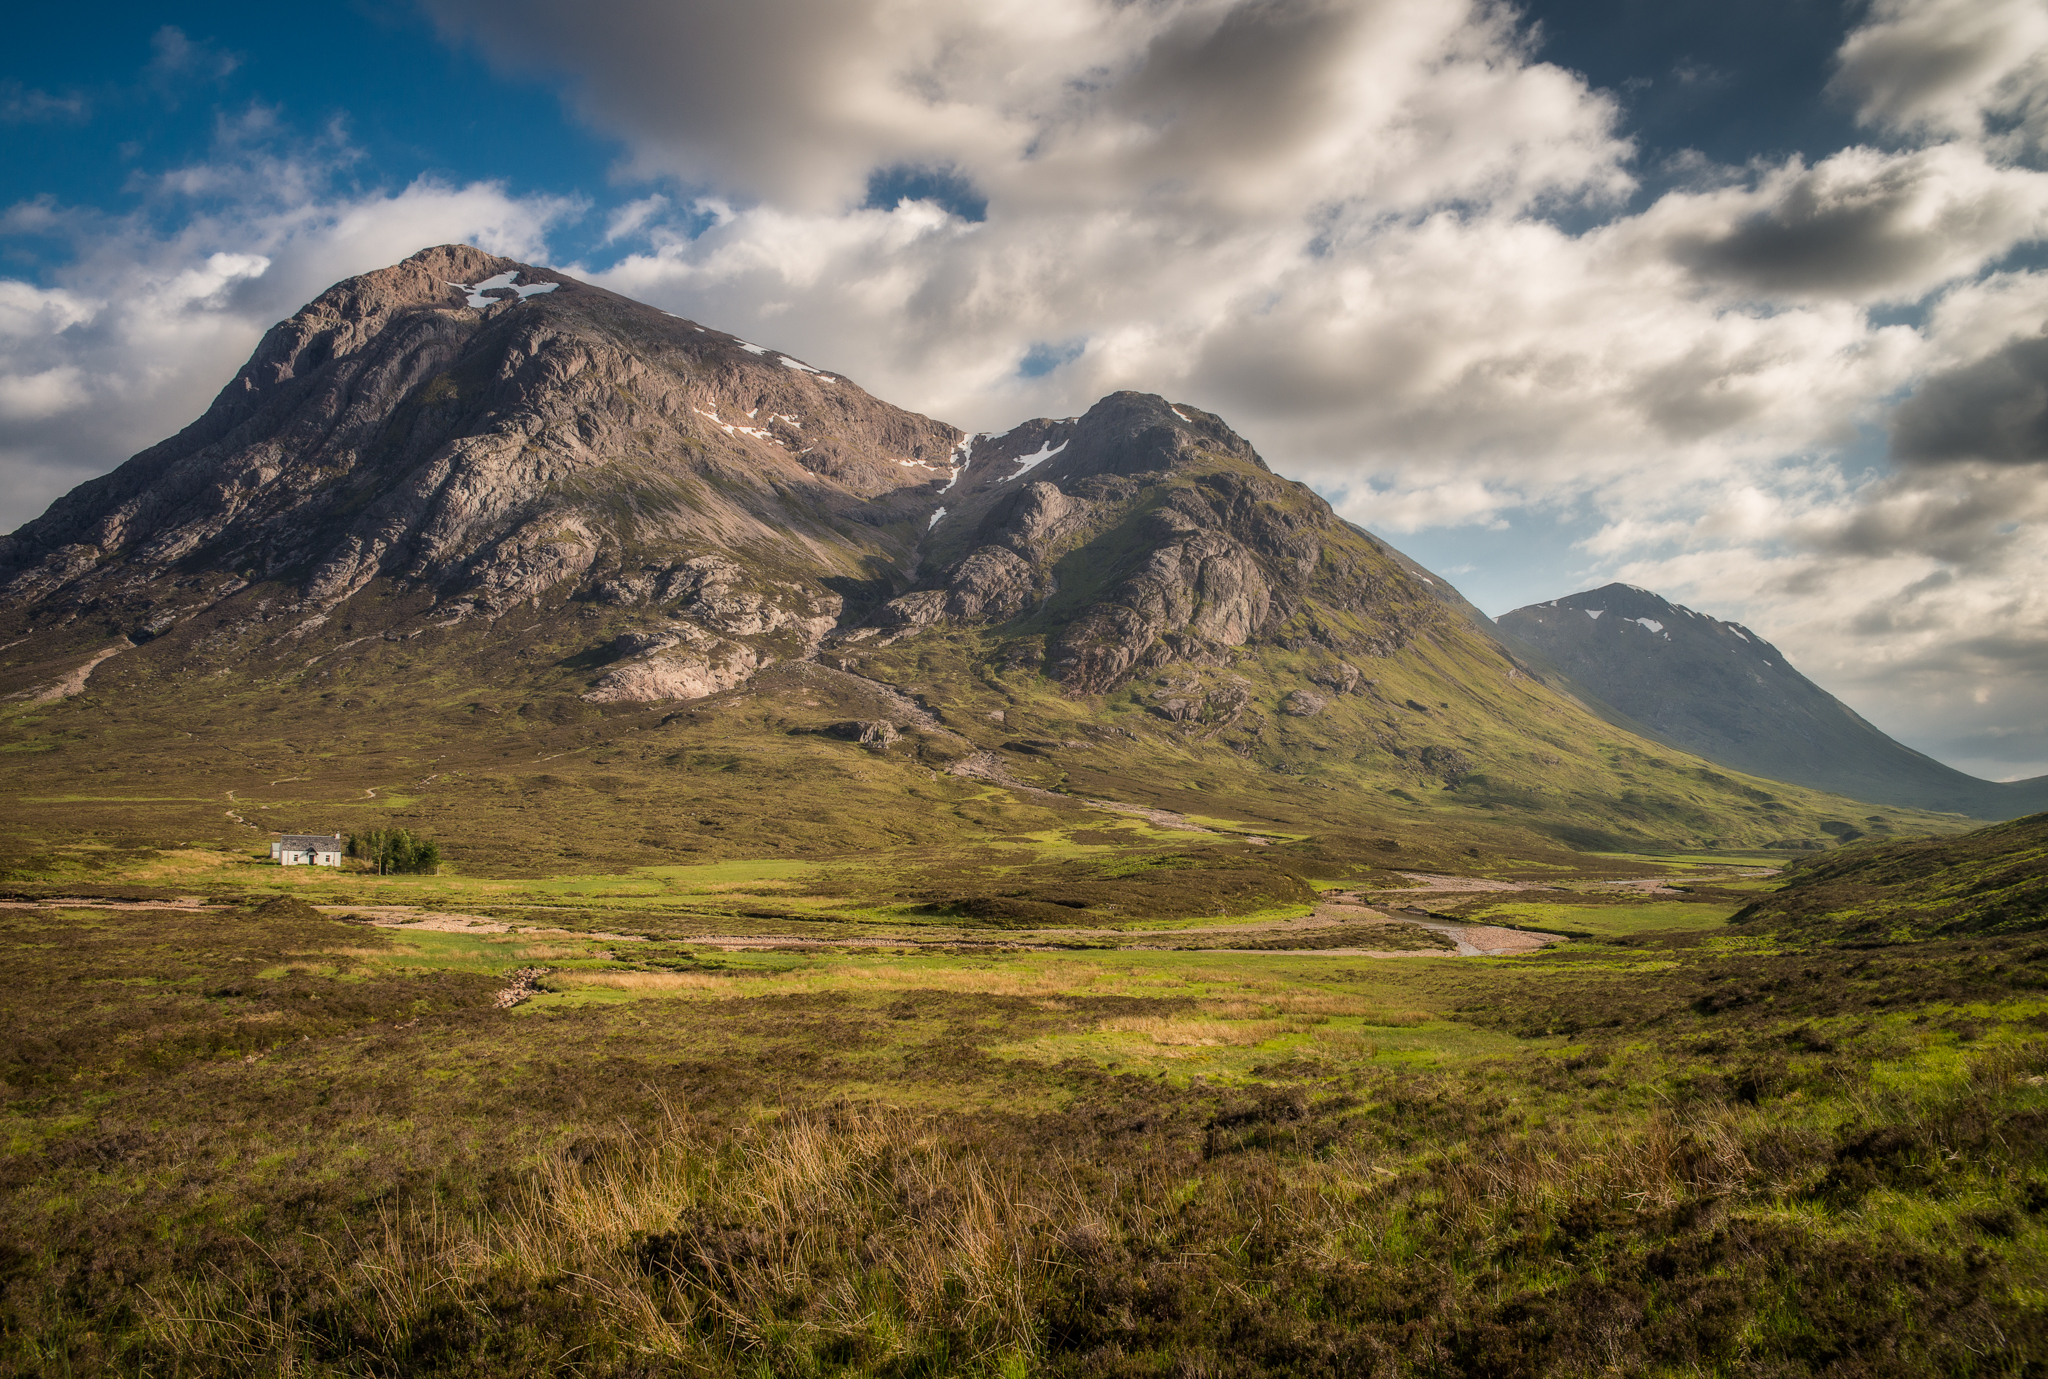
landscape, nature, wilderness, mountain, cloud, sky, meadow, countryside, house, hill, mountain range, green, scenery, highland, ridge, plain, clouds, mountains, grassland, plateau, beauty, scotland, fell, loch, glencoe, highlands, landform, nikond610, mountain pass, geographical feature, mountainous landforms